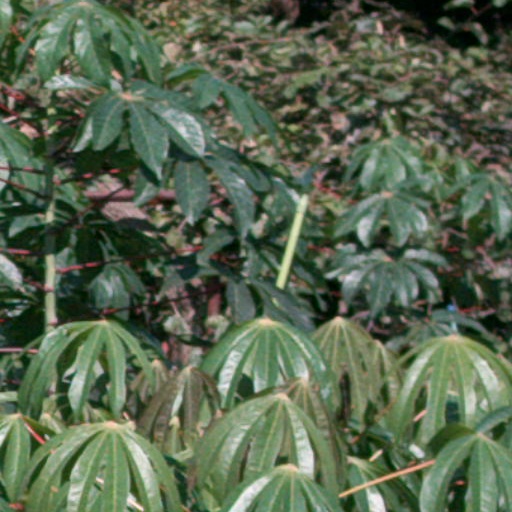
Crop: cassava